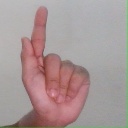
अक्षर: ळ